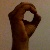
The image shows a hand gesture representing the letter 'O' in Indian Sign Language.